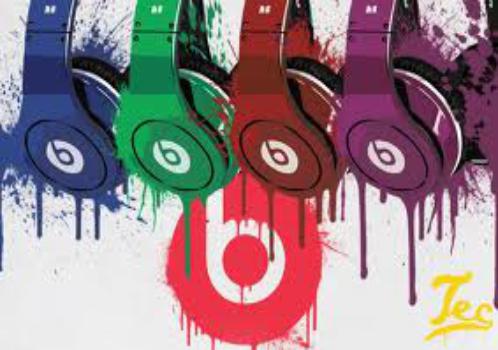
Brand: BEATS BY DRE
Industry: Electronic